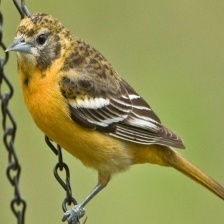
Species: BALTIMORE ORIOLE
Scientific name: ICTERUS GALBULA